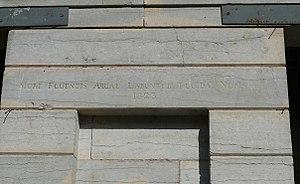
Lavoir de Pennesières (Haute-Saône, France) (1823). Devise
La fontaine-lavoir de Pennesières est un monument situé dans la commune de Pennesières dans le département français de la Haute-Saône.